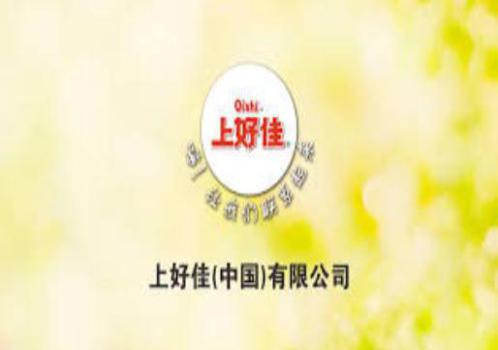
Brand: liwayway
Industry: Food